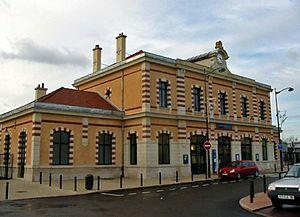
Gare de Saint-Germain-Grande-Ceinture
Une gare ferroviaire est le lieu d'arrêt des trains. Une gare comprend diverses installations qui ont une double fonction : permettre la montée et la descente des voyageurs, ou le chargement et le déchargement des marchandises ainsi que pour certaines d'entre elles, assurer des fonctions de sécurité dans la circulation des trains.
Le transport ferroviaire en Europe souffre de la concurrence de l'avion pour le trafic passager, et de la route pour le fret. C'est en Europe qu'ont été construites les premières voies ferrées.
La Grande Ceinture Ouest est un tronçon de la ligne de la grande ceinture de Paris, situé dans les Yvelines, rouvert le 12 décembre 2004, après 68 ans de fermeture au service des voyageurs. Elle fait partie de la ligne L du Transilien.